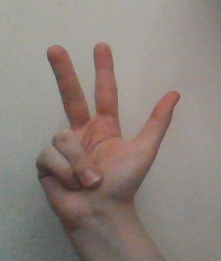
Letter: al